John Barbirolli

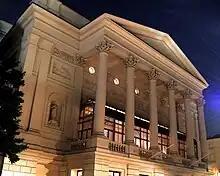
Royal Opera House, Covent Garden

In 1929, after financial problems had forced the BNOC to disband, the Covent Garden management set up a touring company to fill the gap, and appointed Barbirolli as its musical director and conductor. The operas in the company's first provincial tour included "Die Meistersinger", "Lohengrin", "La bohème", "Madama Butterfly", "The Barber of Seville", "Tosca", "Falstaff", "Faust", "Cavalleria rusticana", "Pagliacci", "Il trovatore", and the first performances in English of "Turandot." In later tours with the company Barbirolli had the chance to conduct more of the German opera repertory, including "Der Rosenkavalier", "Tristan und Isolde", and "Die Walküre". During his years with the touring opera companies Barbirolli did not neglect the concert hall. In 1927, deputising at short notice for Sir Thomas Beecham, he conducted the London Symphony Orchestra in a performance of Elgar's Symphony No. 2, winning the thanks of the composer. Barbirolli also won warm praise from Pablo Casals, whom he had accompanied in Haydn's D major cello concerto at the same concert. He conducted a Royal Philharmonic Society concert at which Ralph Vaughan Williams was presented with the society's Gold Medal, and another RPS concert at which Gustav Mahler's music, rarely heard at that time, was given – "Kindertotenlieder", with Elena Gerhardt as soloist. Although Barbirolli later came to love Mahler's music, in the 1930s he thought it sounded thin.